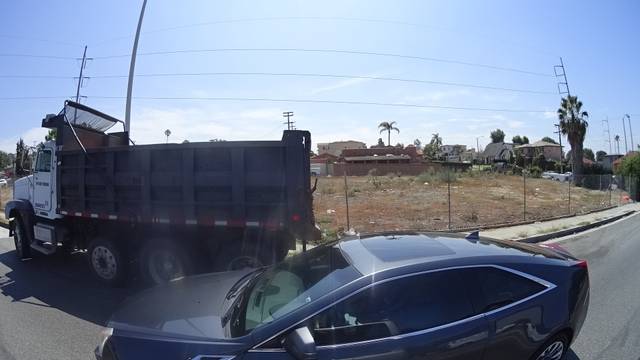
Region: Mexico
Coordinates: 33.983, -118.358